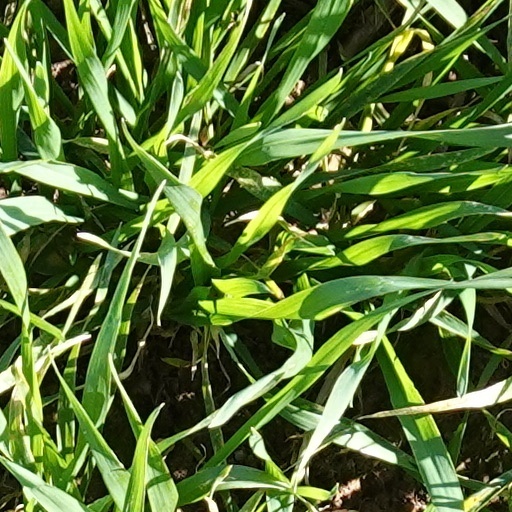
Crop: wheat